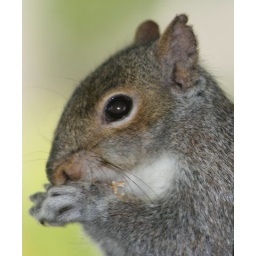
This darling little girl comes to eat near my kitchen window several times a day.